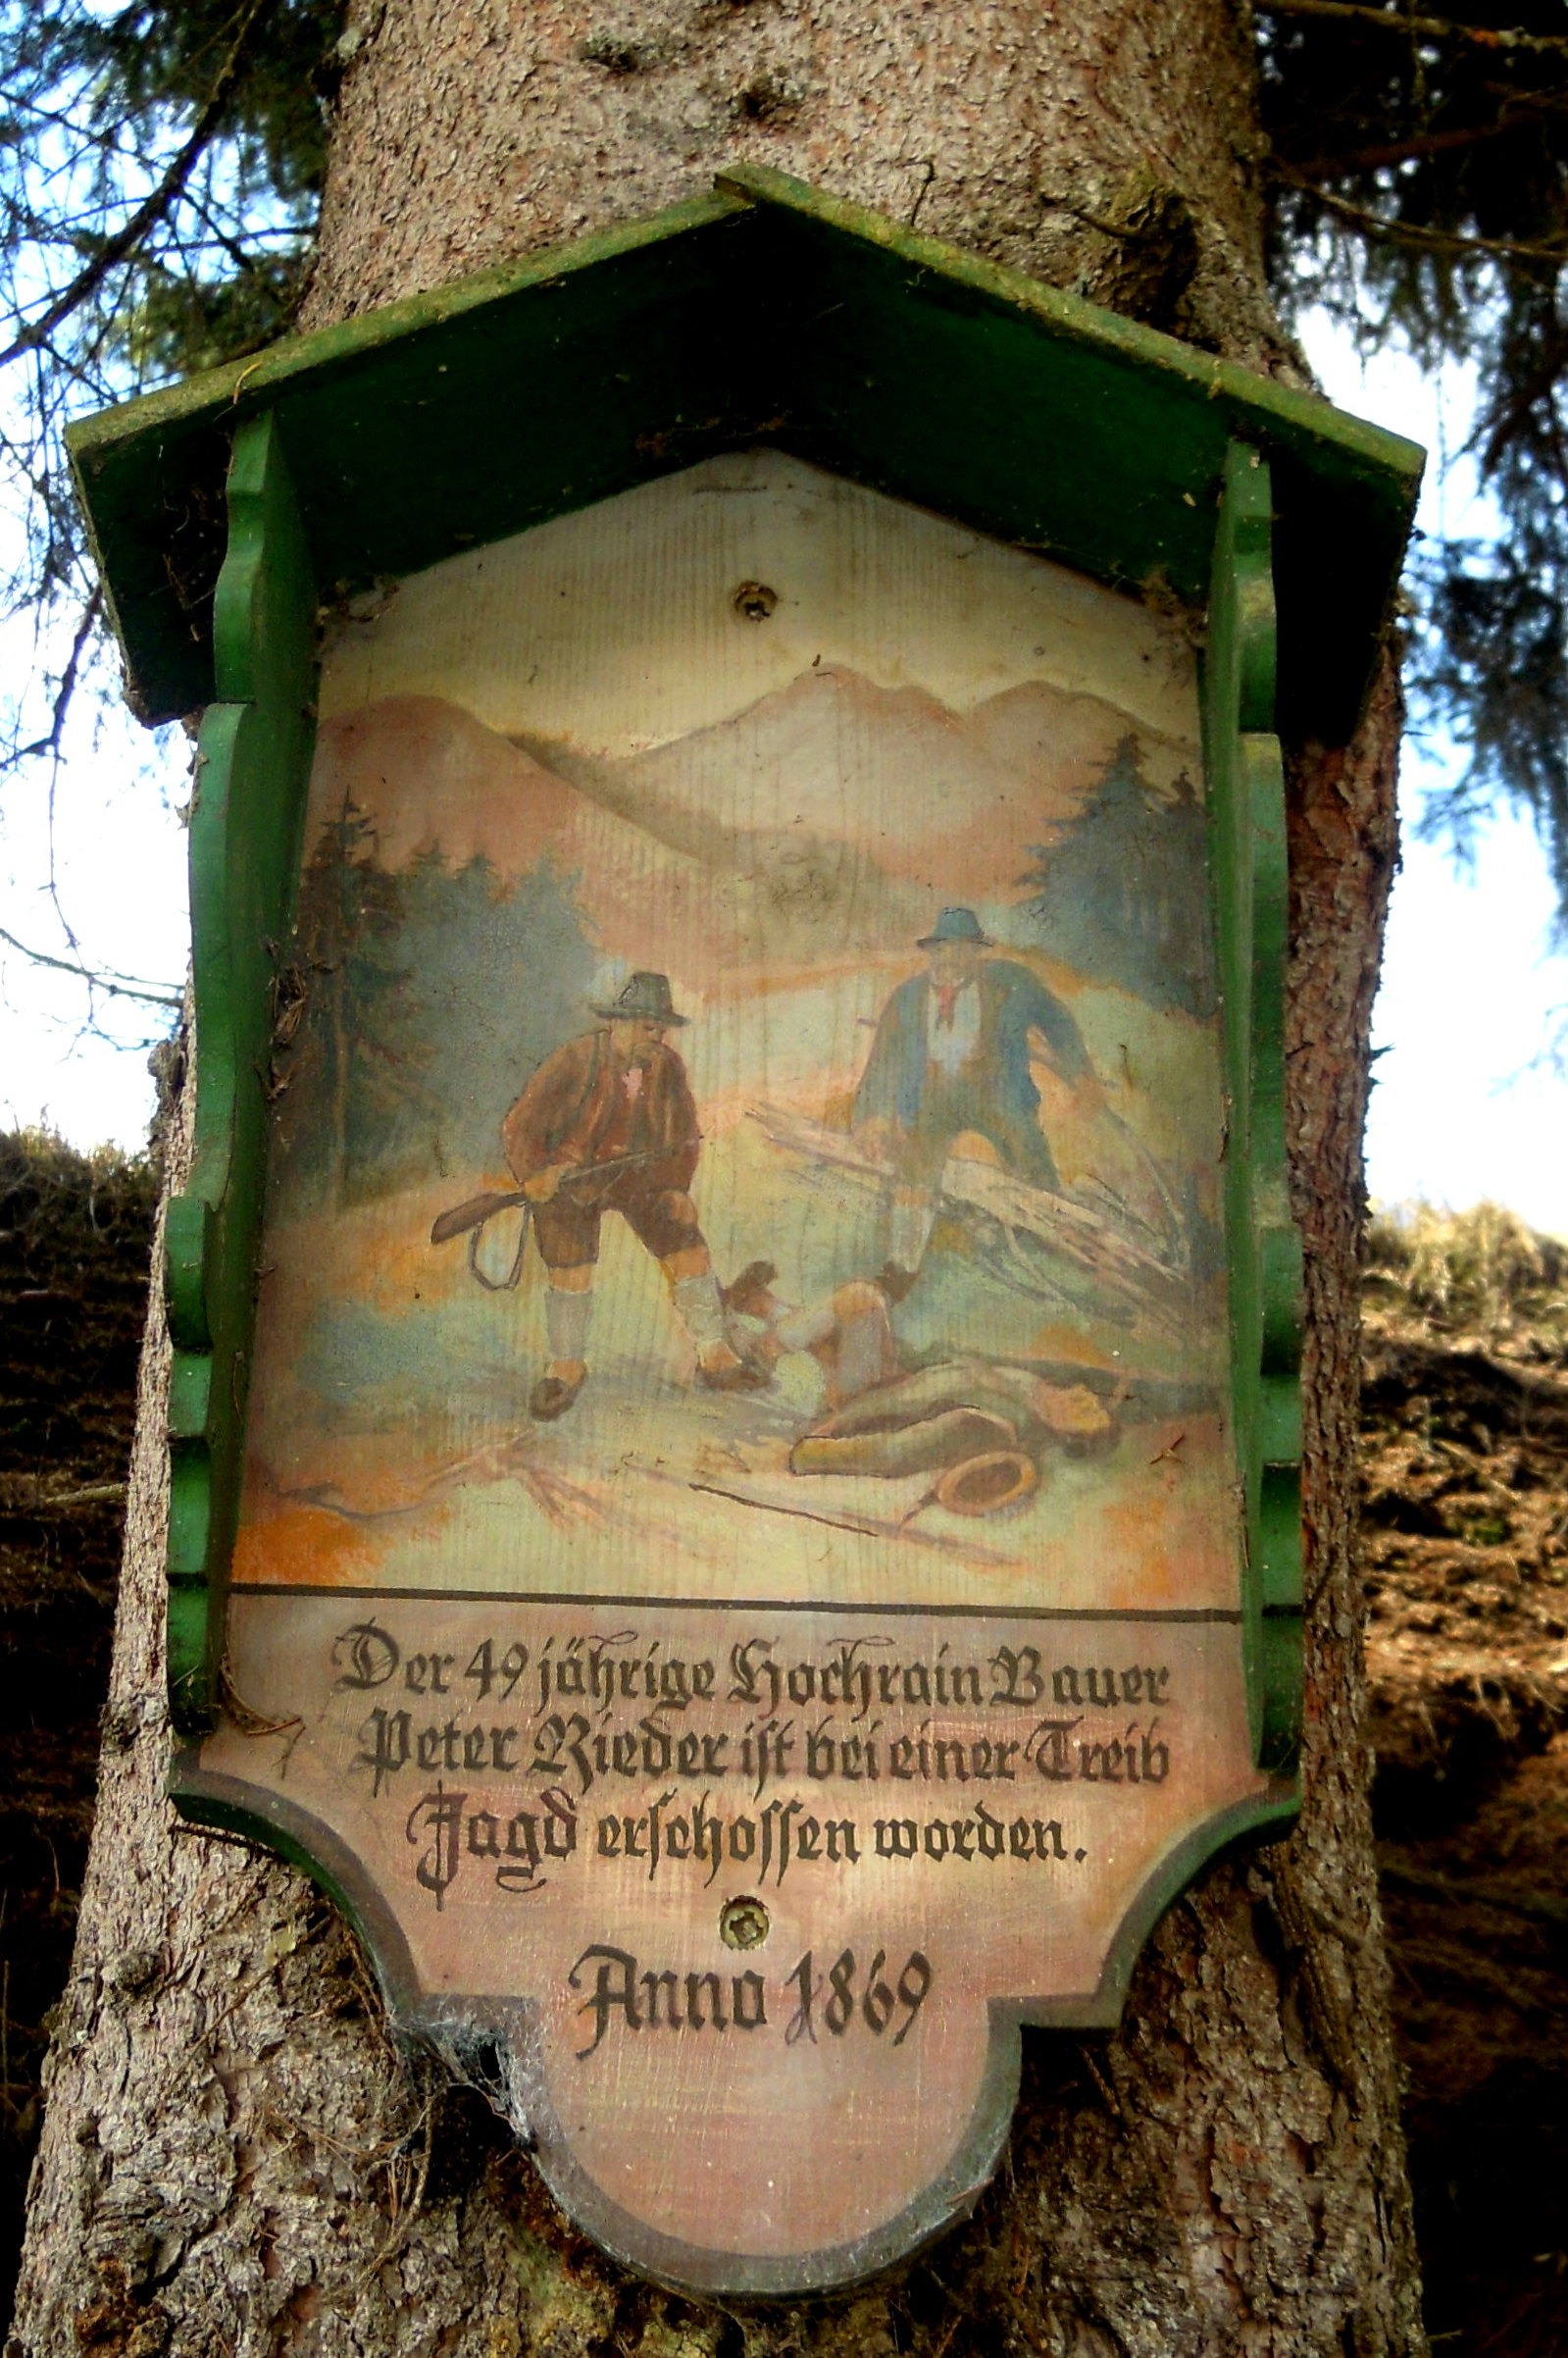
forest, shrine, hunting, hunter, wayside cross, image stock